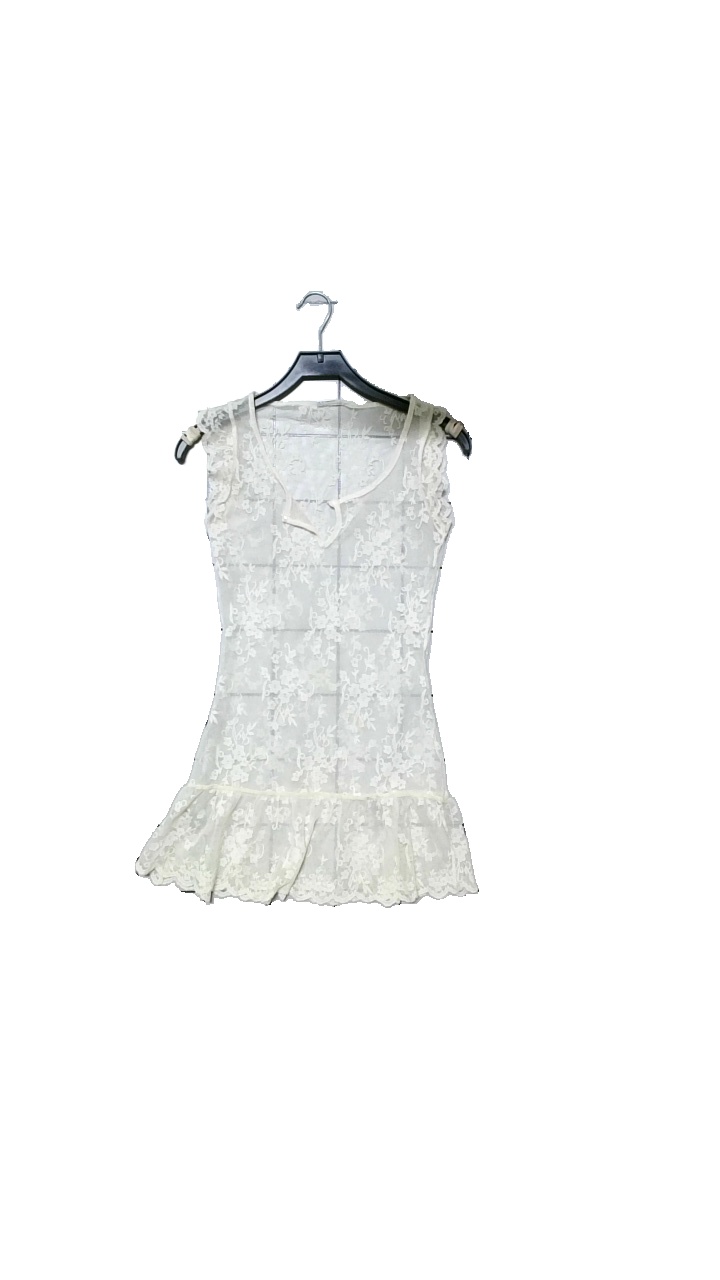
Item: Dress (Ladies)
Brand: Jc
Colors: White
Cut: Regular
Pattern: Lace
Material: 100%Polyester,
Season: Summer
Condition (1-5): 2
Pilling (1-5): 3
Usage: Reuse
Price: <50